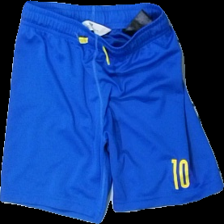
View: front
Type: Shorts
Category: Children
Brand: H&M
Colors: Blue, Yellow
Material: 100% Polyester
Pattern: Other
Cut: Cropped
Size: 122
Season: All
Trend: Sports
Price range: 50-100
Recommended usage: Reuse
Description: blue sport short